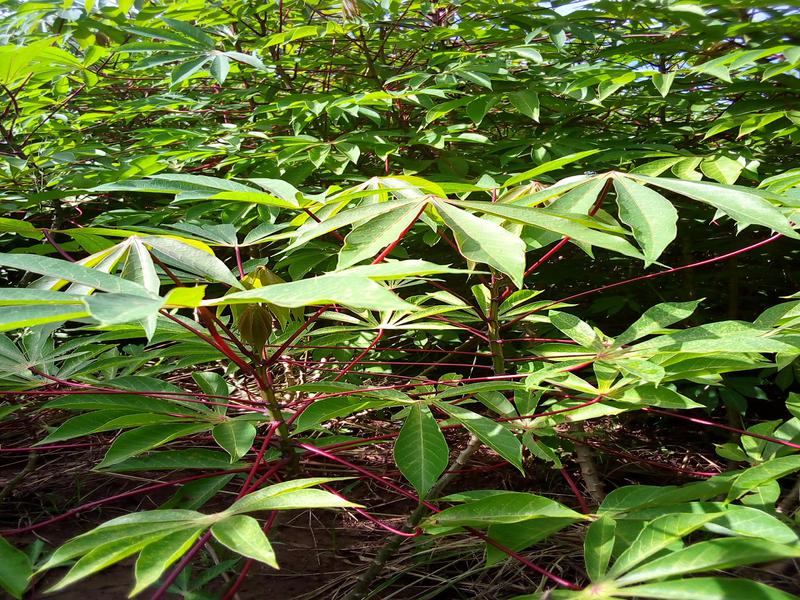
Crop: cassava
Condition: healthy